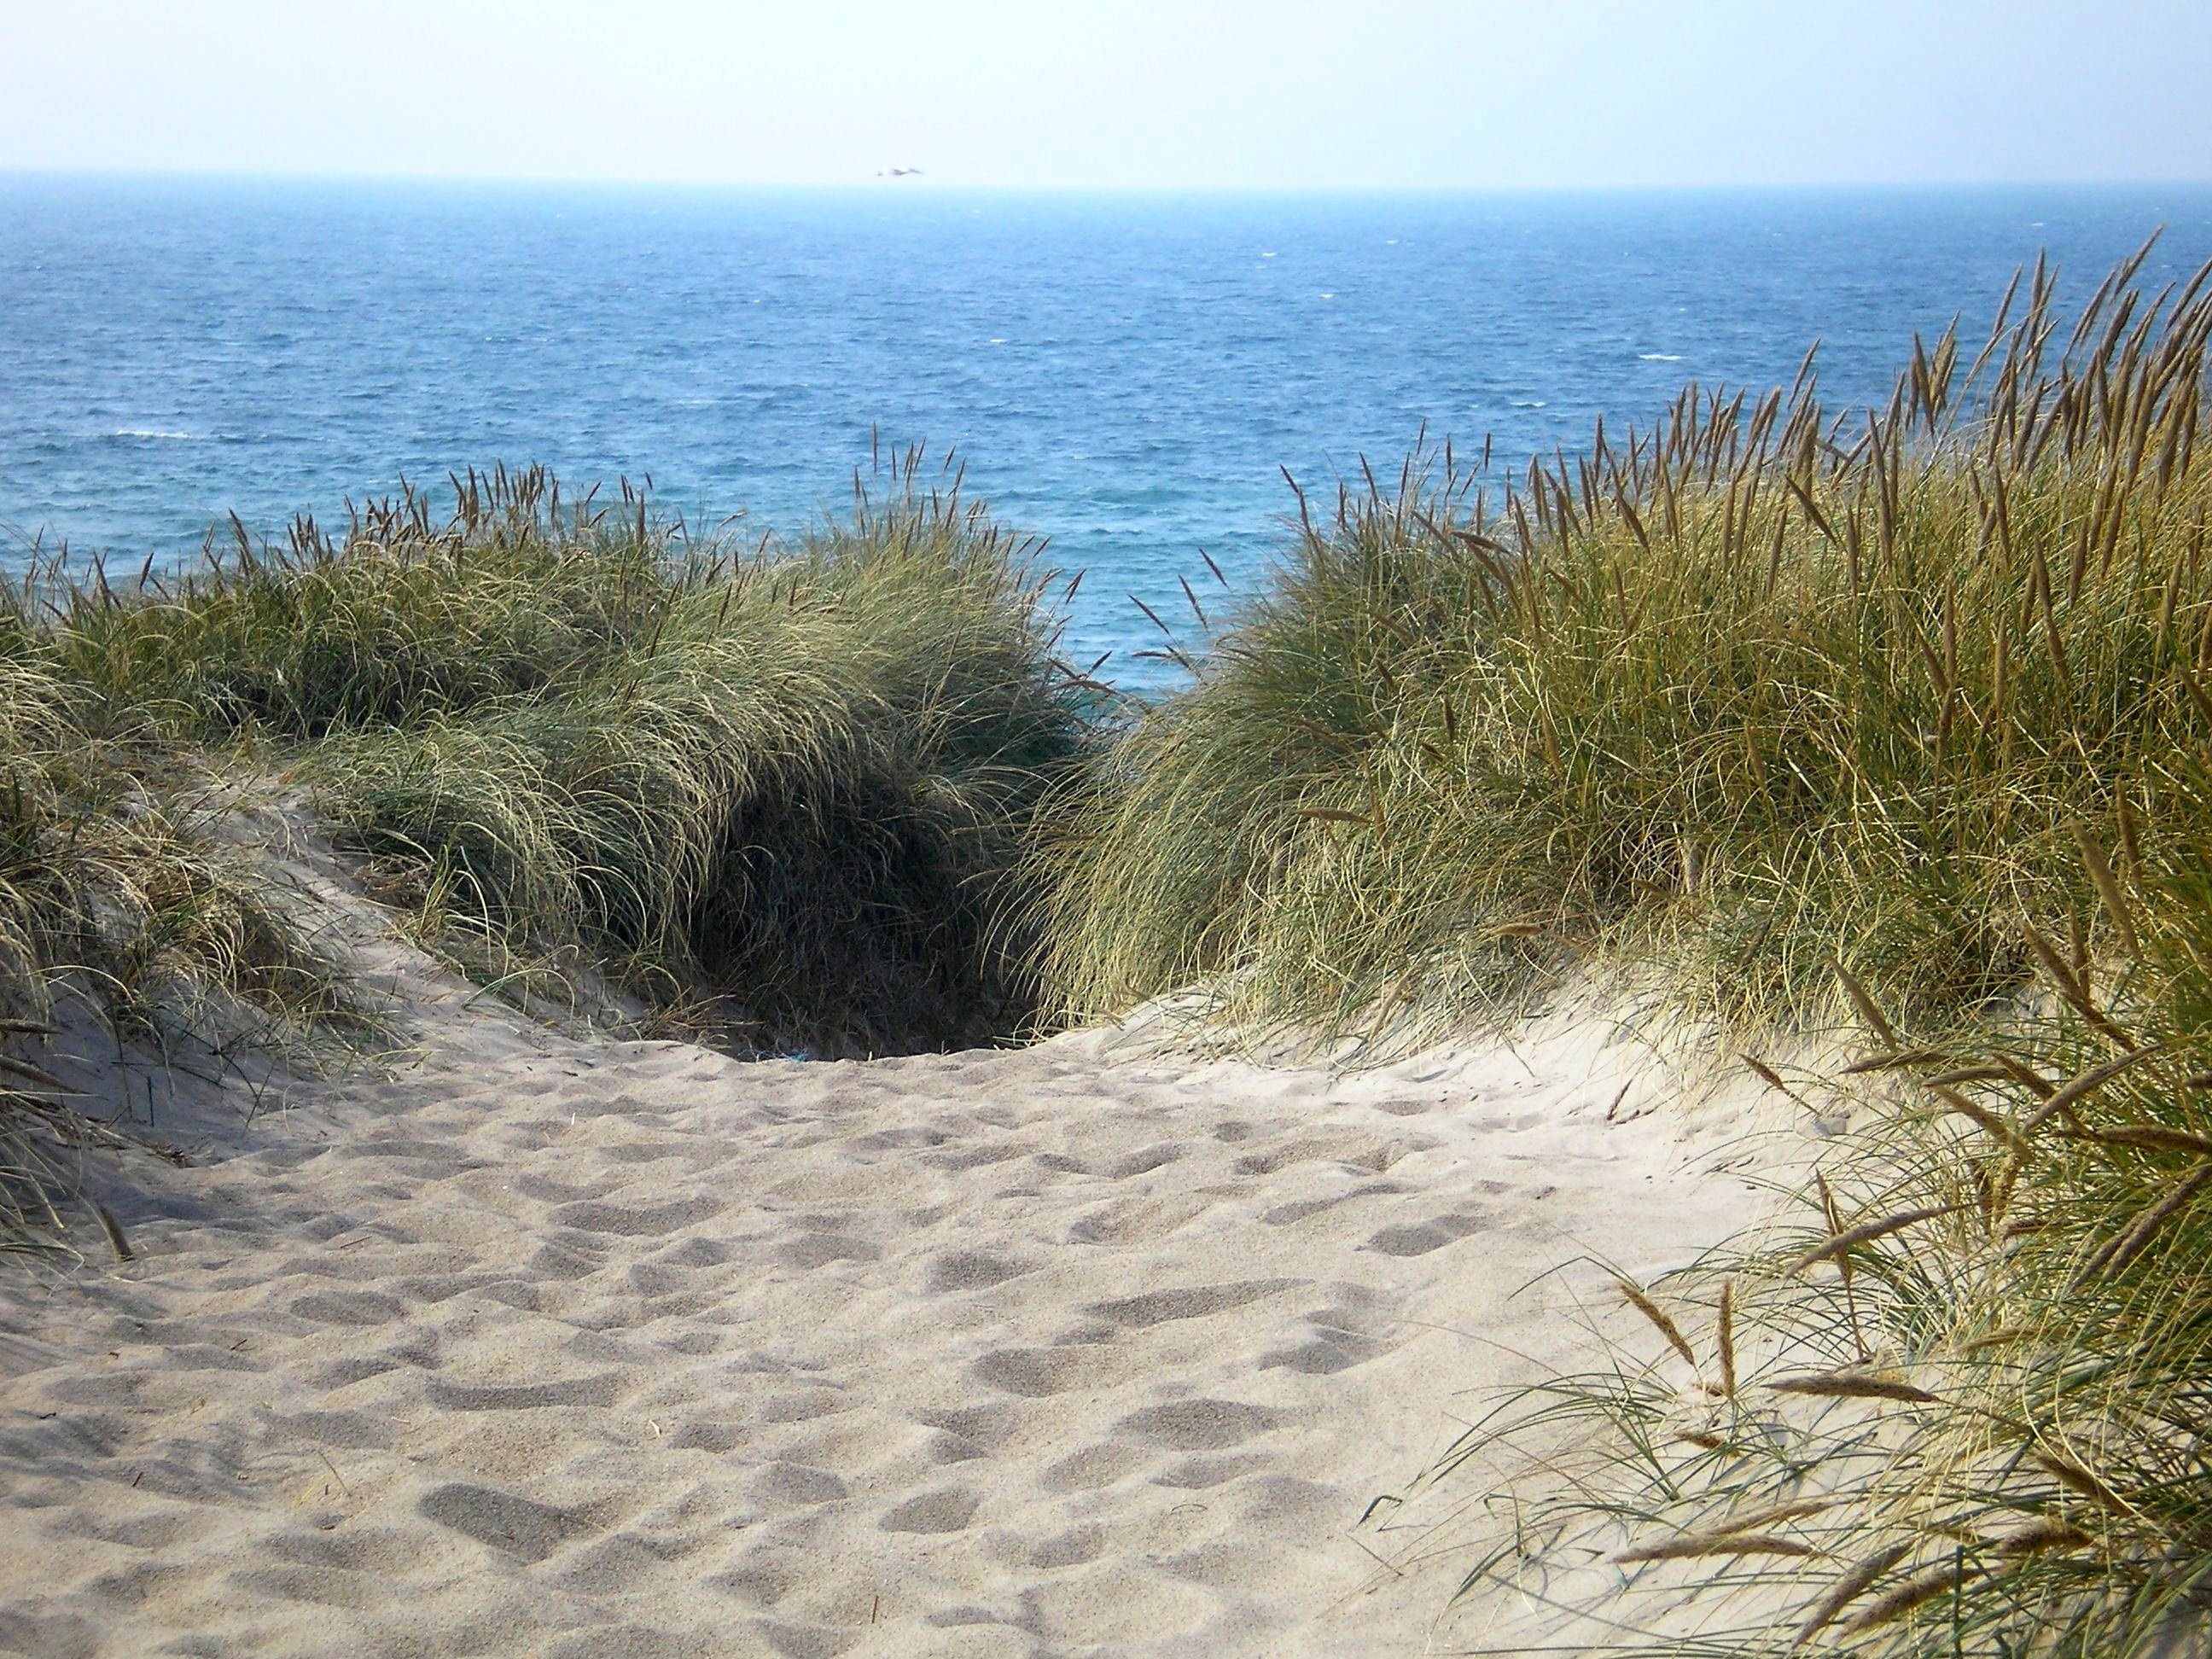
beach, sea, coast, grass, sand, ocean, dune, shore, summer, cliff, bay, terrain, material, body of water, dunes, habitat, north sea, ecosystem, cape, landform, natural environment, grass family